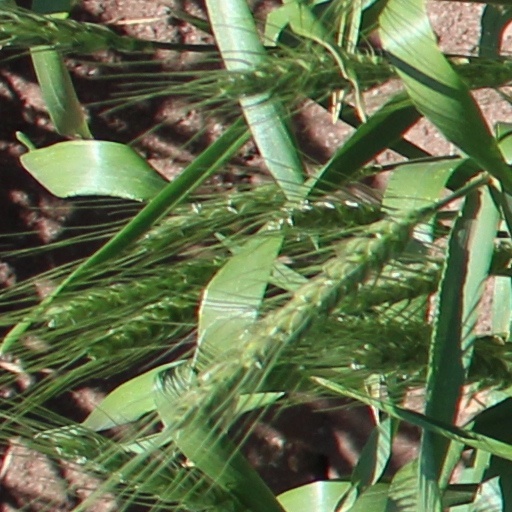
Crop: wheat